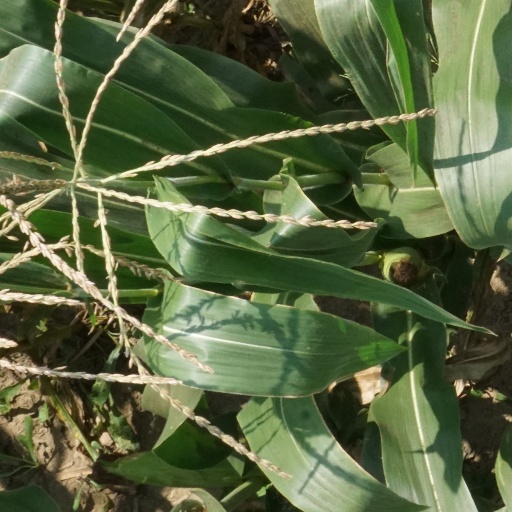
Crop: maize; corn